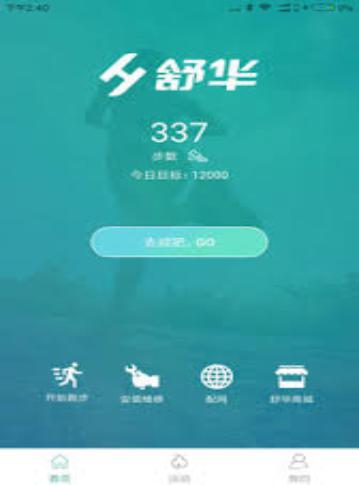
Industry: Sports